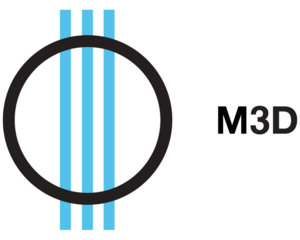
M3, abréviation de Magyar Televízió 3 est une chaîne de télévision généraliste publique hongroise du groupe Magyar Televízió fondée le 25 juin 2012.